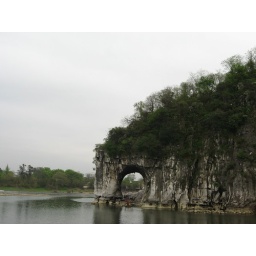
elephant hill in guilin